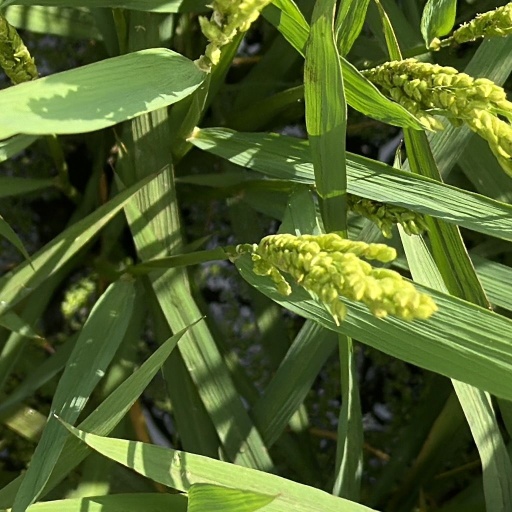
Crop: rice